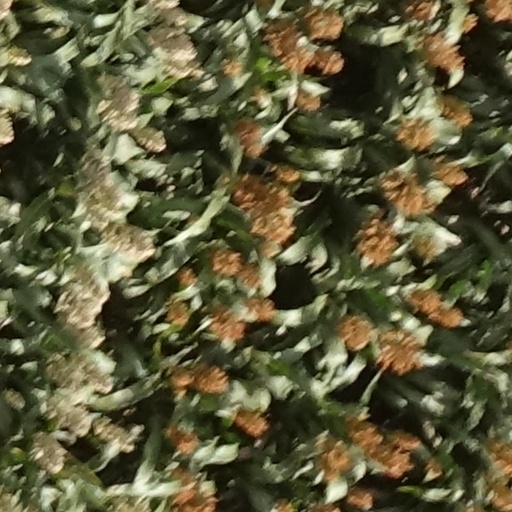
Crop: sorghum